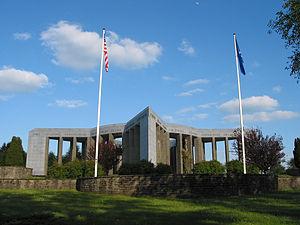
Bastogne (Belgique), le mémorial du Mardasson.
L'histoire de la Wallonie peut être divisée en trois chapitres :
Cette page regroupe l'ensemble du patrimoine immobilier classé de la ville belge de Bastogne.